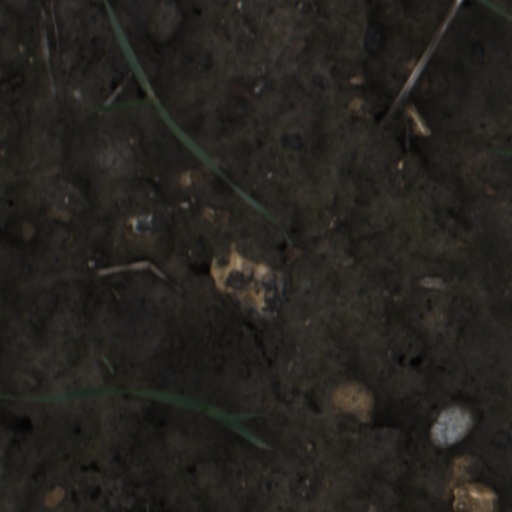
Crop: wheat